Enid Evans

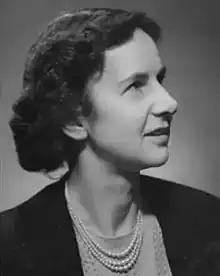

Enid Annie Evans (8 October 1914 – 23 May 2011) was one of New Zealand's first women chief librarians. She was the chief librarian of the Auckland War Memorial Museum Library from 1946 to 1970.